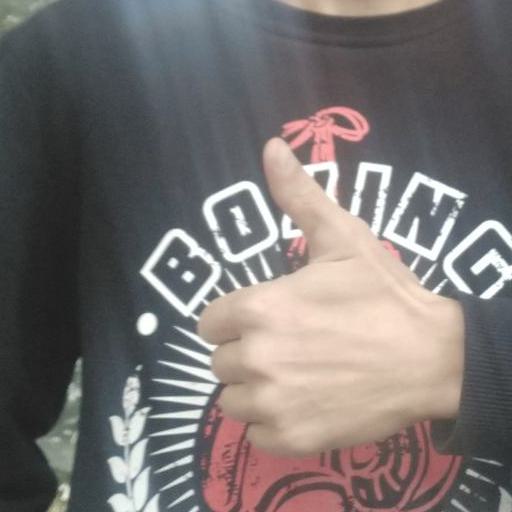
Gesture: like